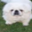
Label: dog